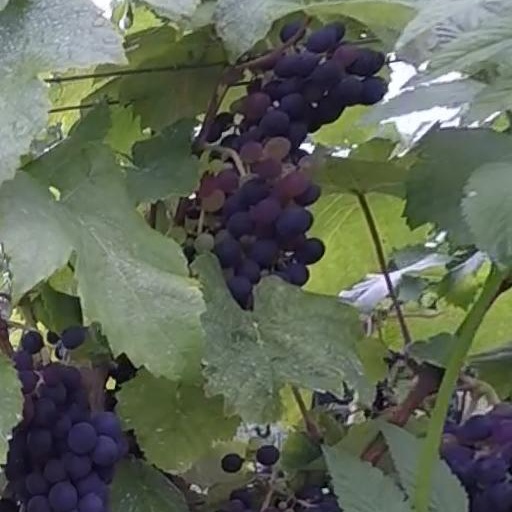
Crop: grape